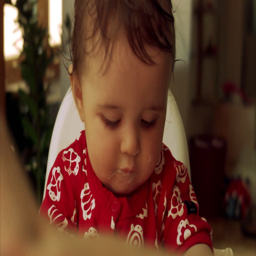
girl sitting in a high chair eating food